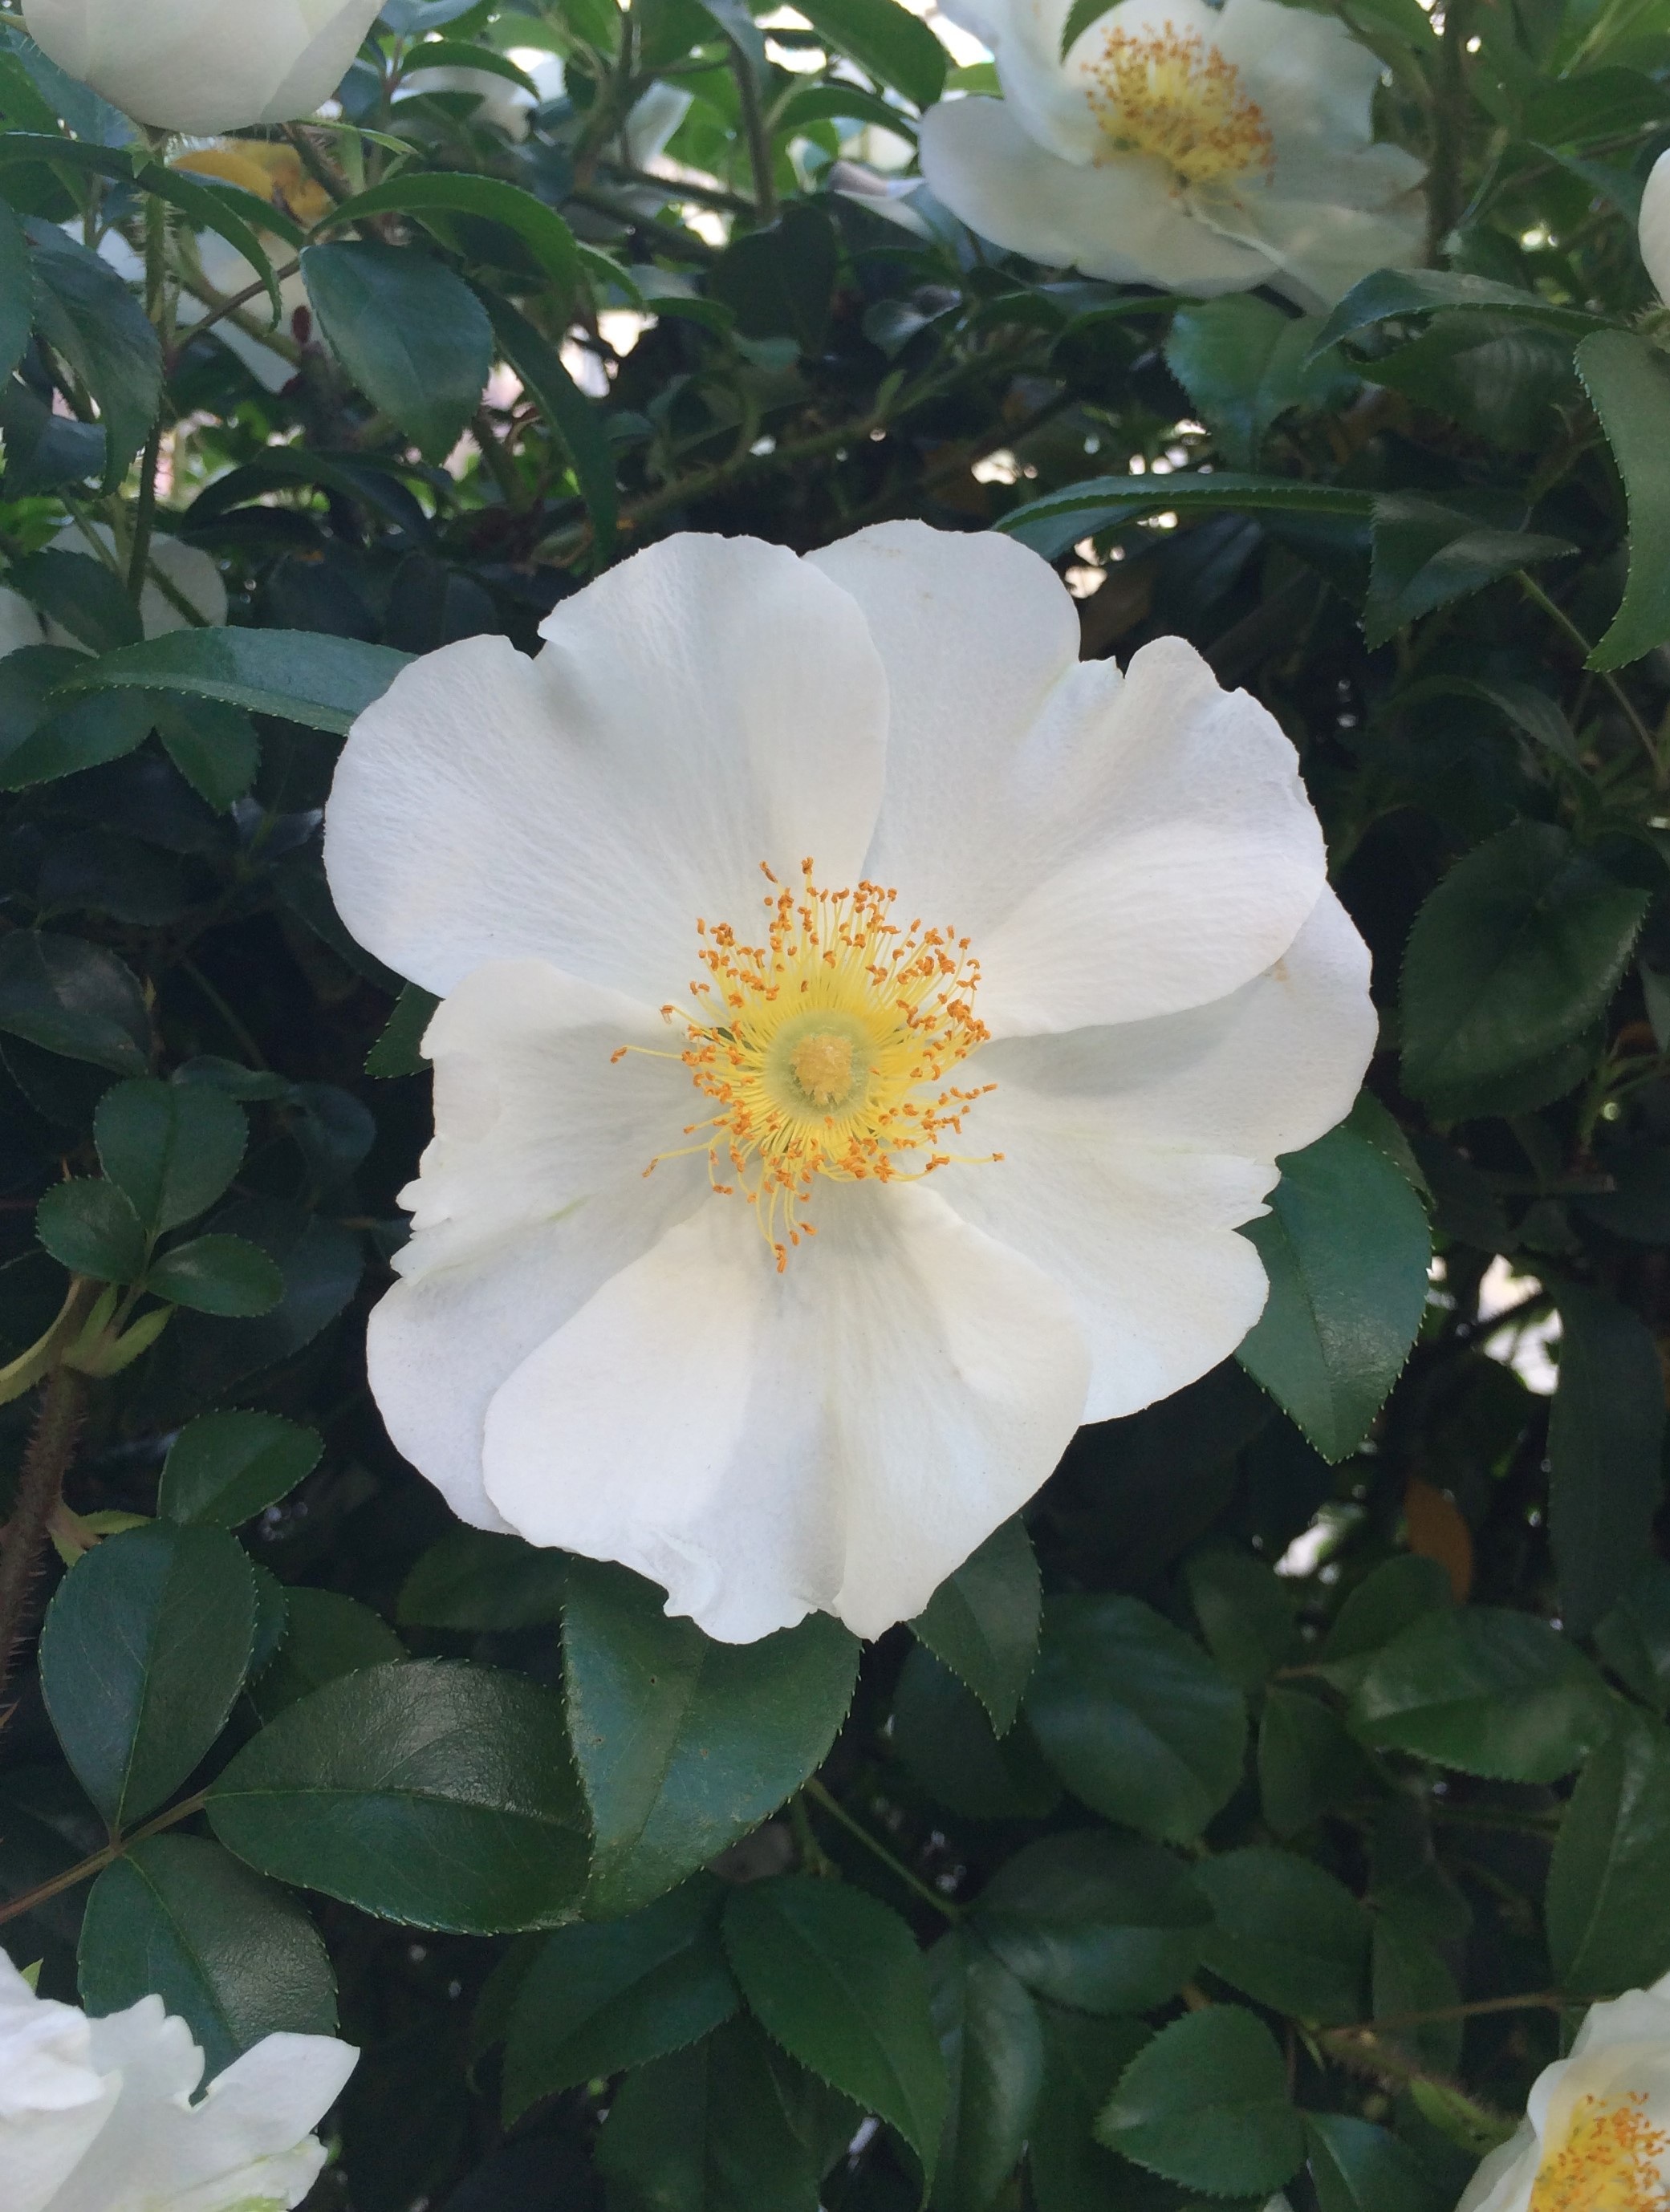
plant, white, flower, petal, rose, botany, japan, flora, flowers, peony, flowering plant, rose family, shirobana hamanasu, hamanasu, tokyo metropolitan area, chiyoda, sarugakucho, burnet rose, land plant, camellia sasanqua